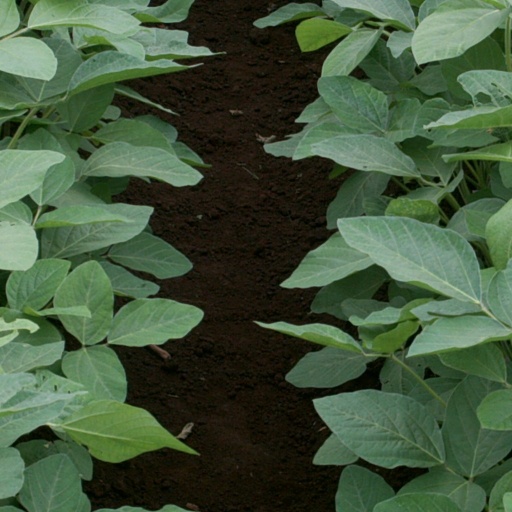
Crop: soybean